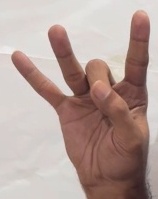
ASL sign: 8